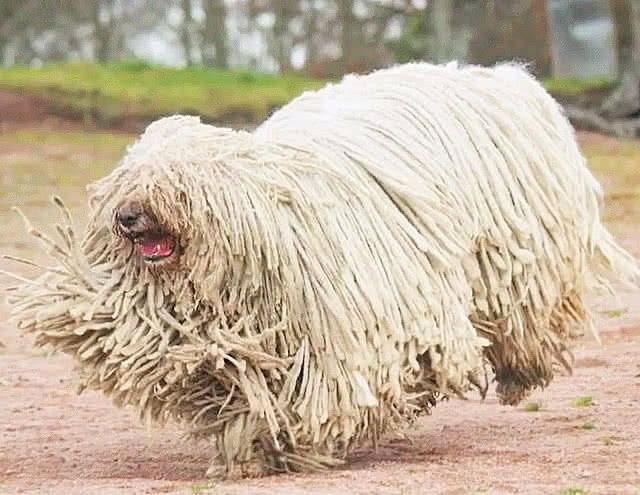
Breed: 318-n000115-komondor